Mindoro Cut

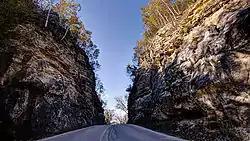
Looking north

Mindoro Cut is a cut in the Town of Farmington in La Crosse County, Wisconsin, which carries County Trunk Highway C through Phillips Ridge, linking Mindoro with West Salem. The cut is deep, long, and wide; it is the second-deepest cut built by hand in the Western Hemisphere and the oldest functional cut which has not been improved upon. Work on the cut began in 1907 and concluded in 1908; the project was completed primarily with hand tools. The Mindoro Cut was added to the National Register of Historic Places in 2007.